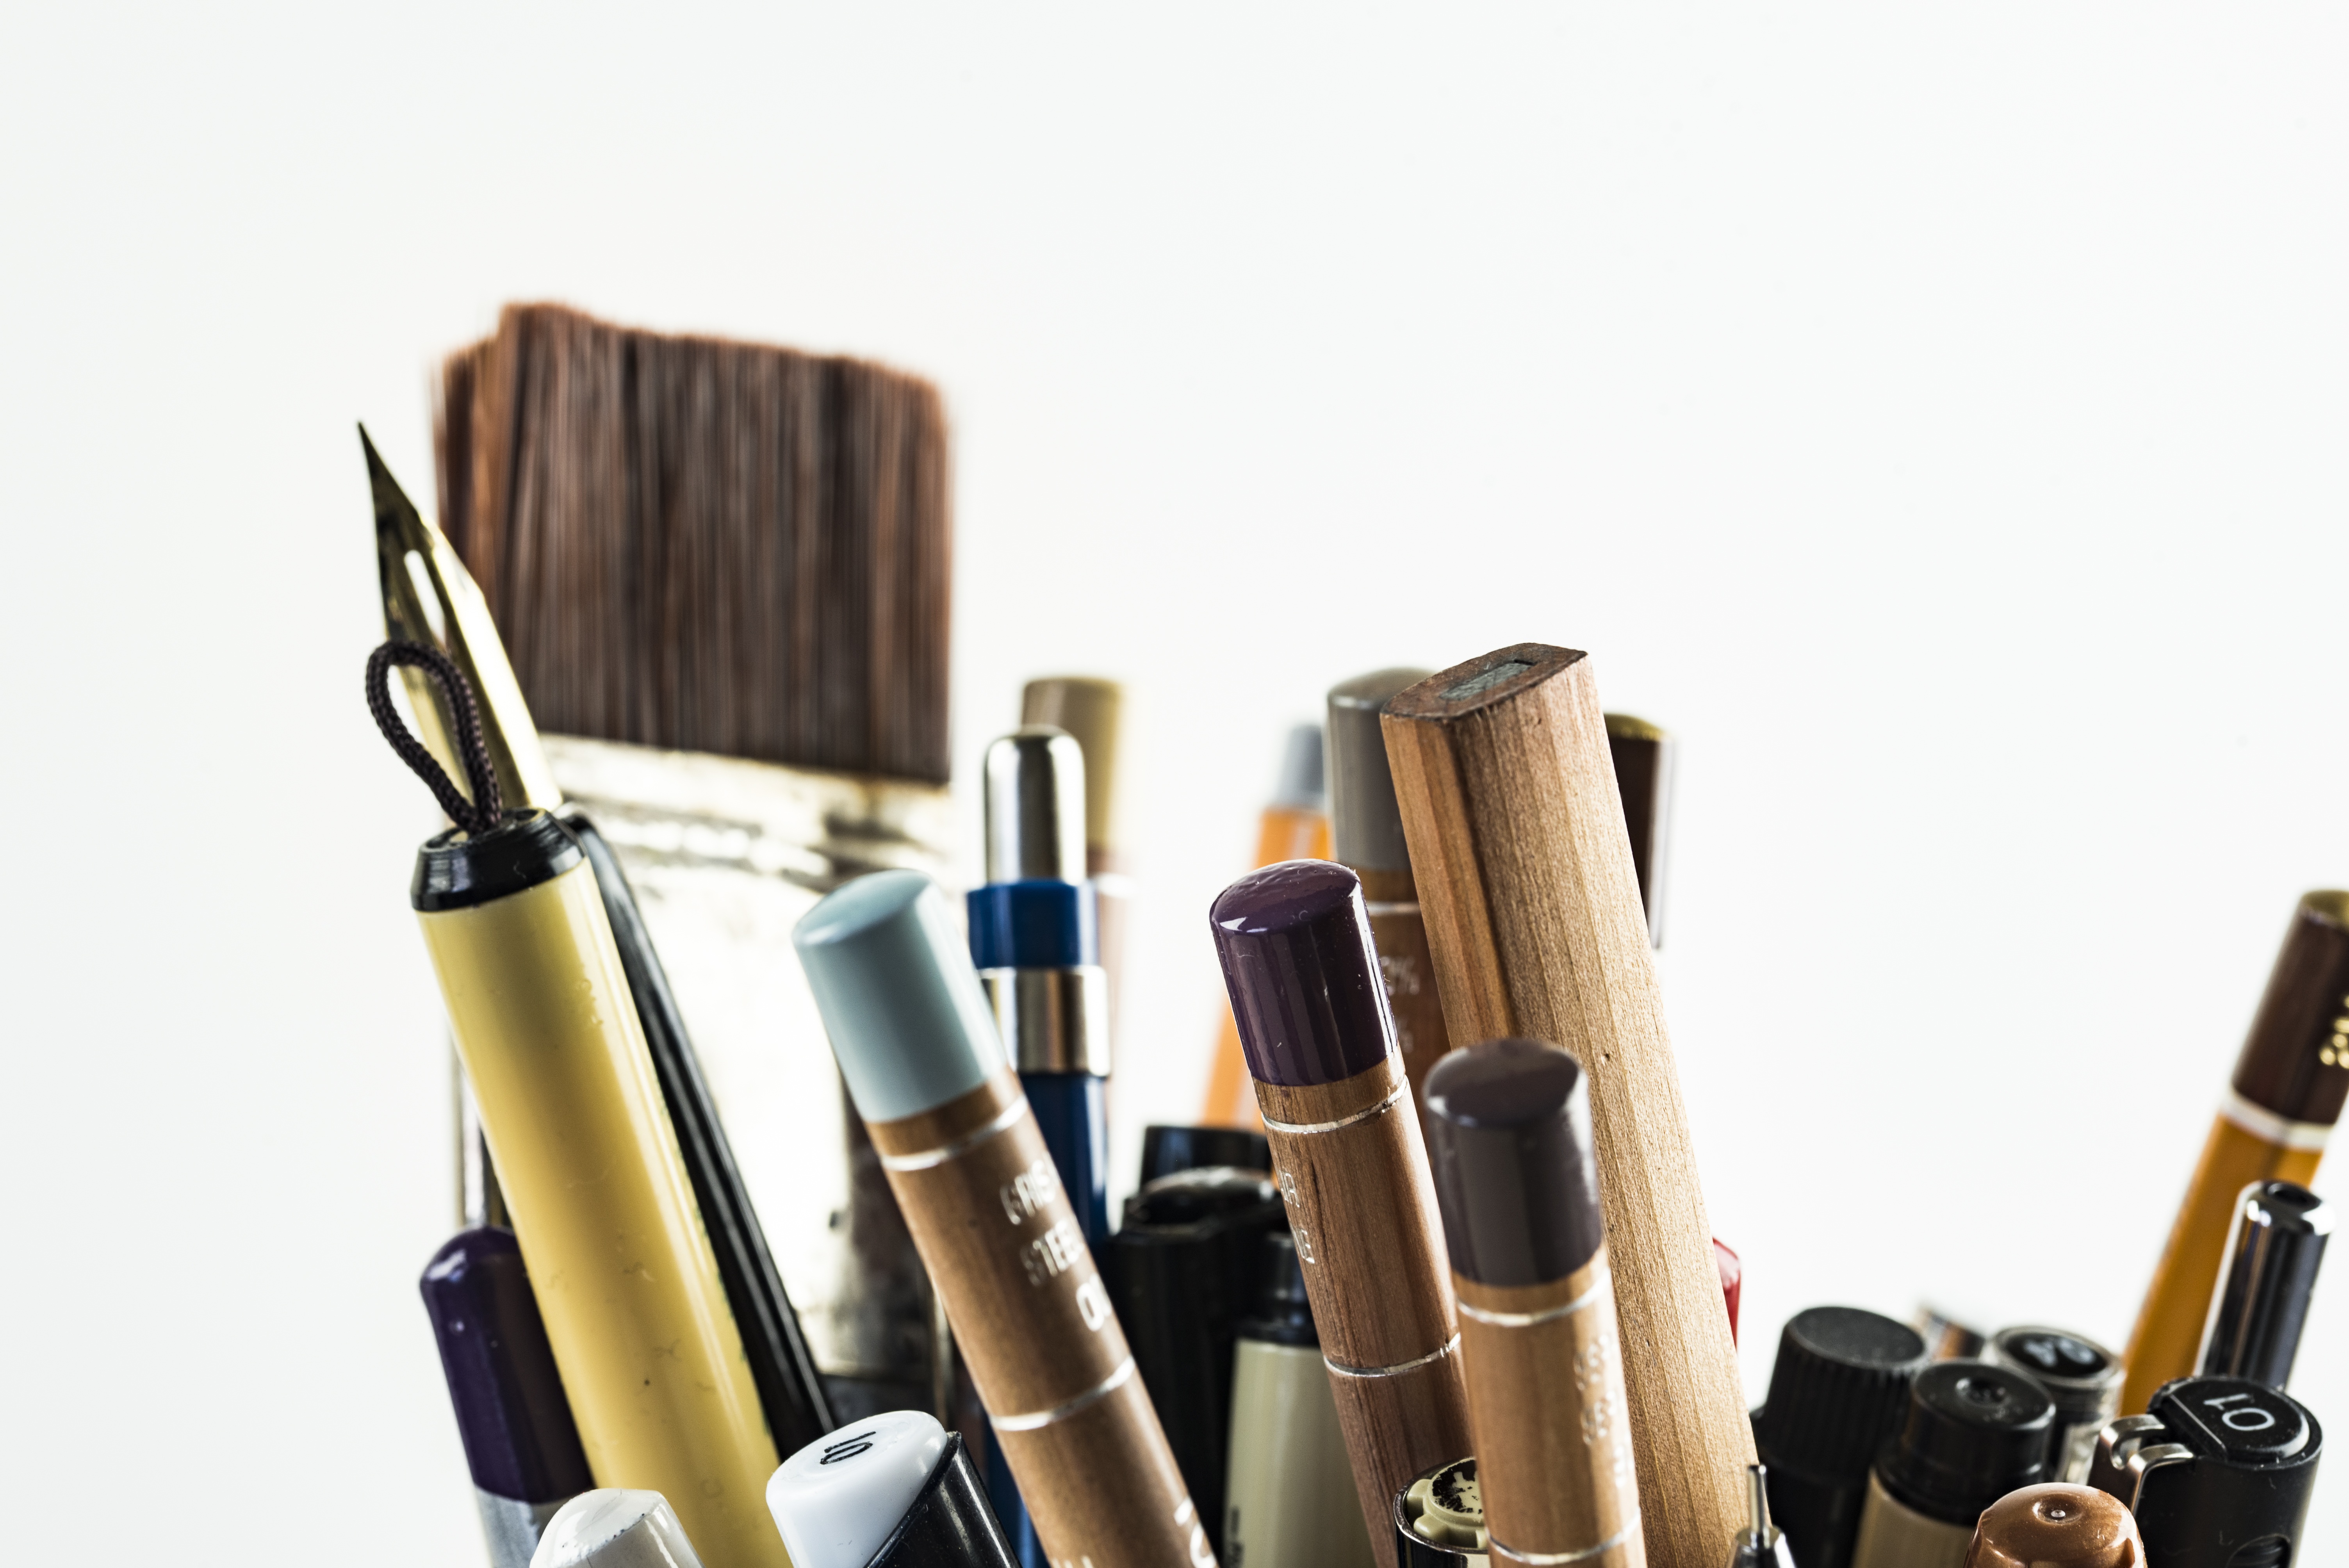
writing, pencil, blur, wood, macro, artistic, set, education, ink, close up, brand, product, art, focus, creativity, pens, pencils, arts and crafts